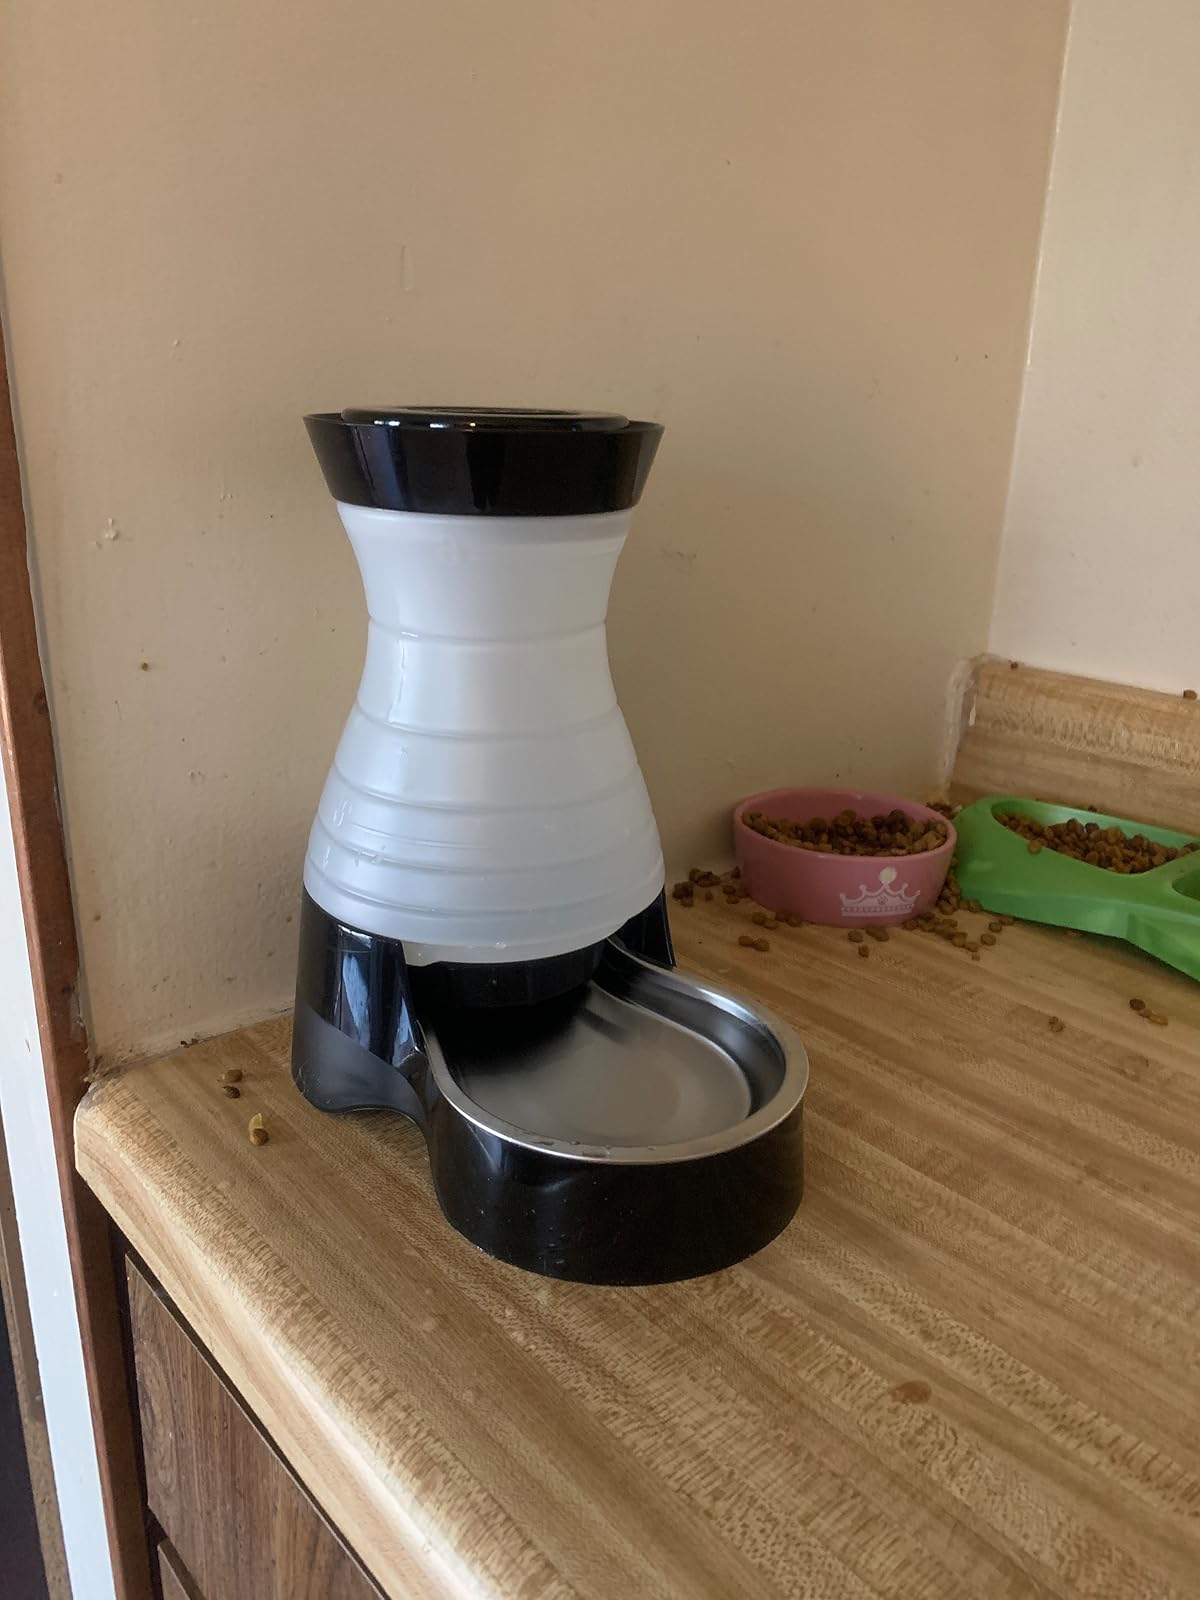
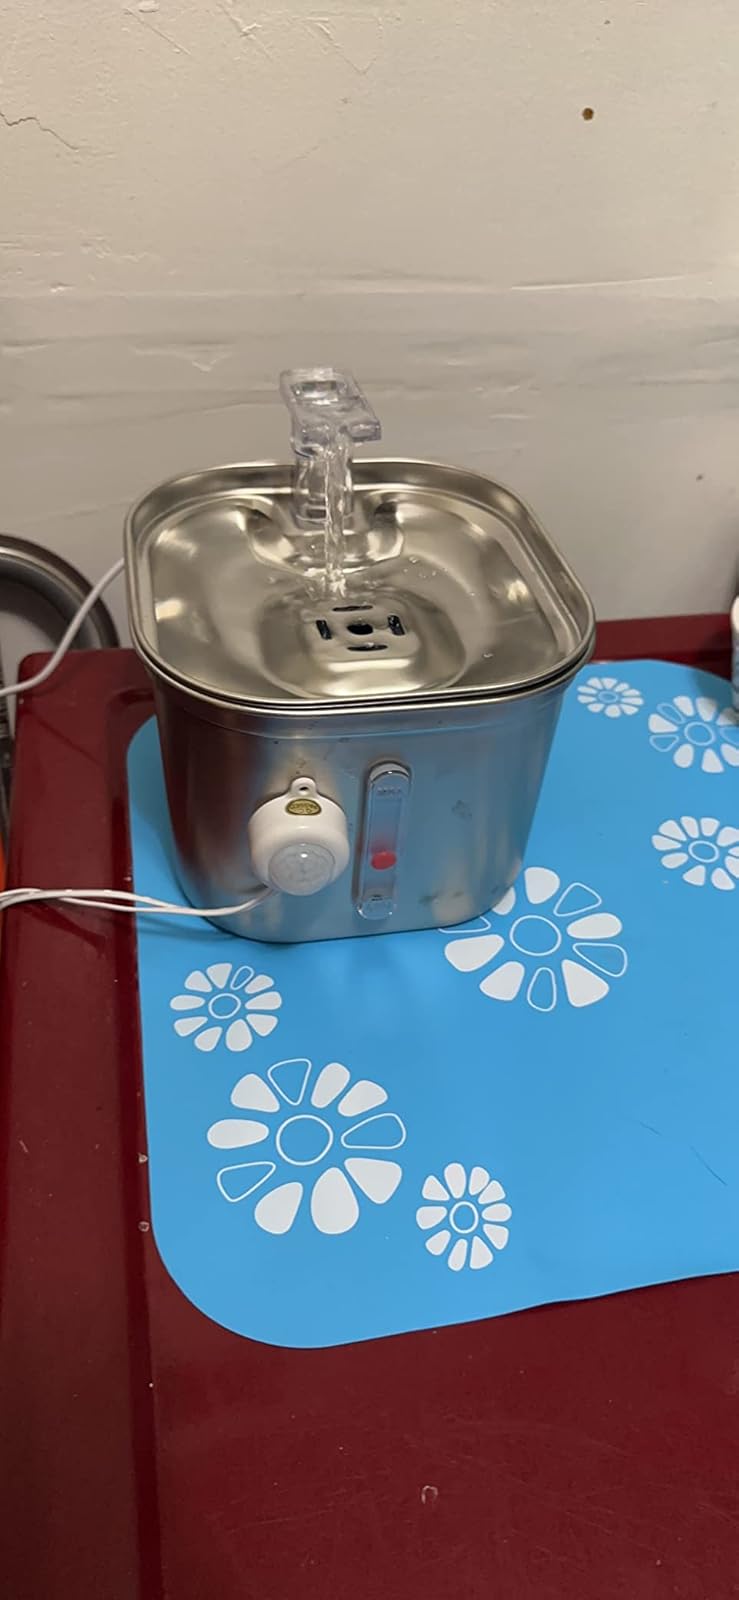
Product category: items_bowl
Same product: no